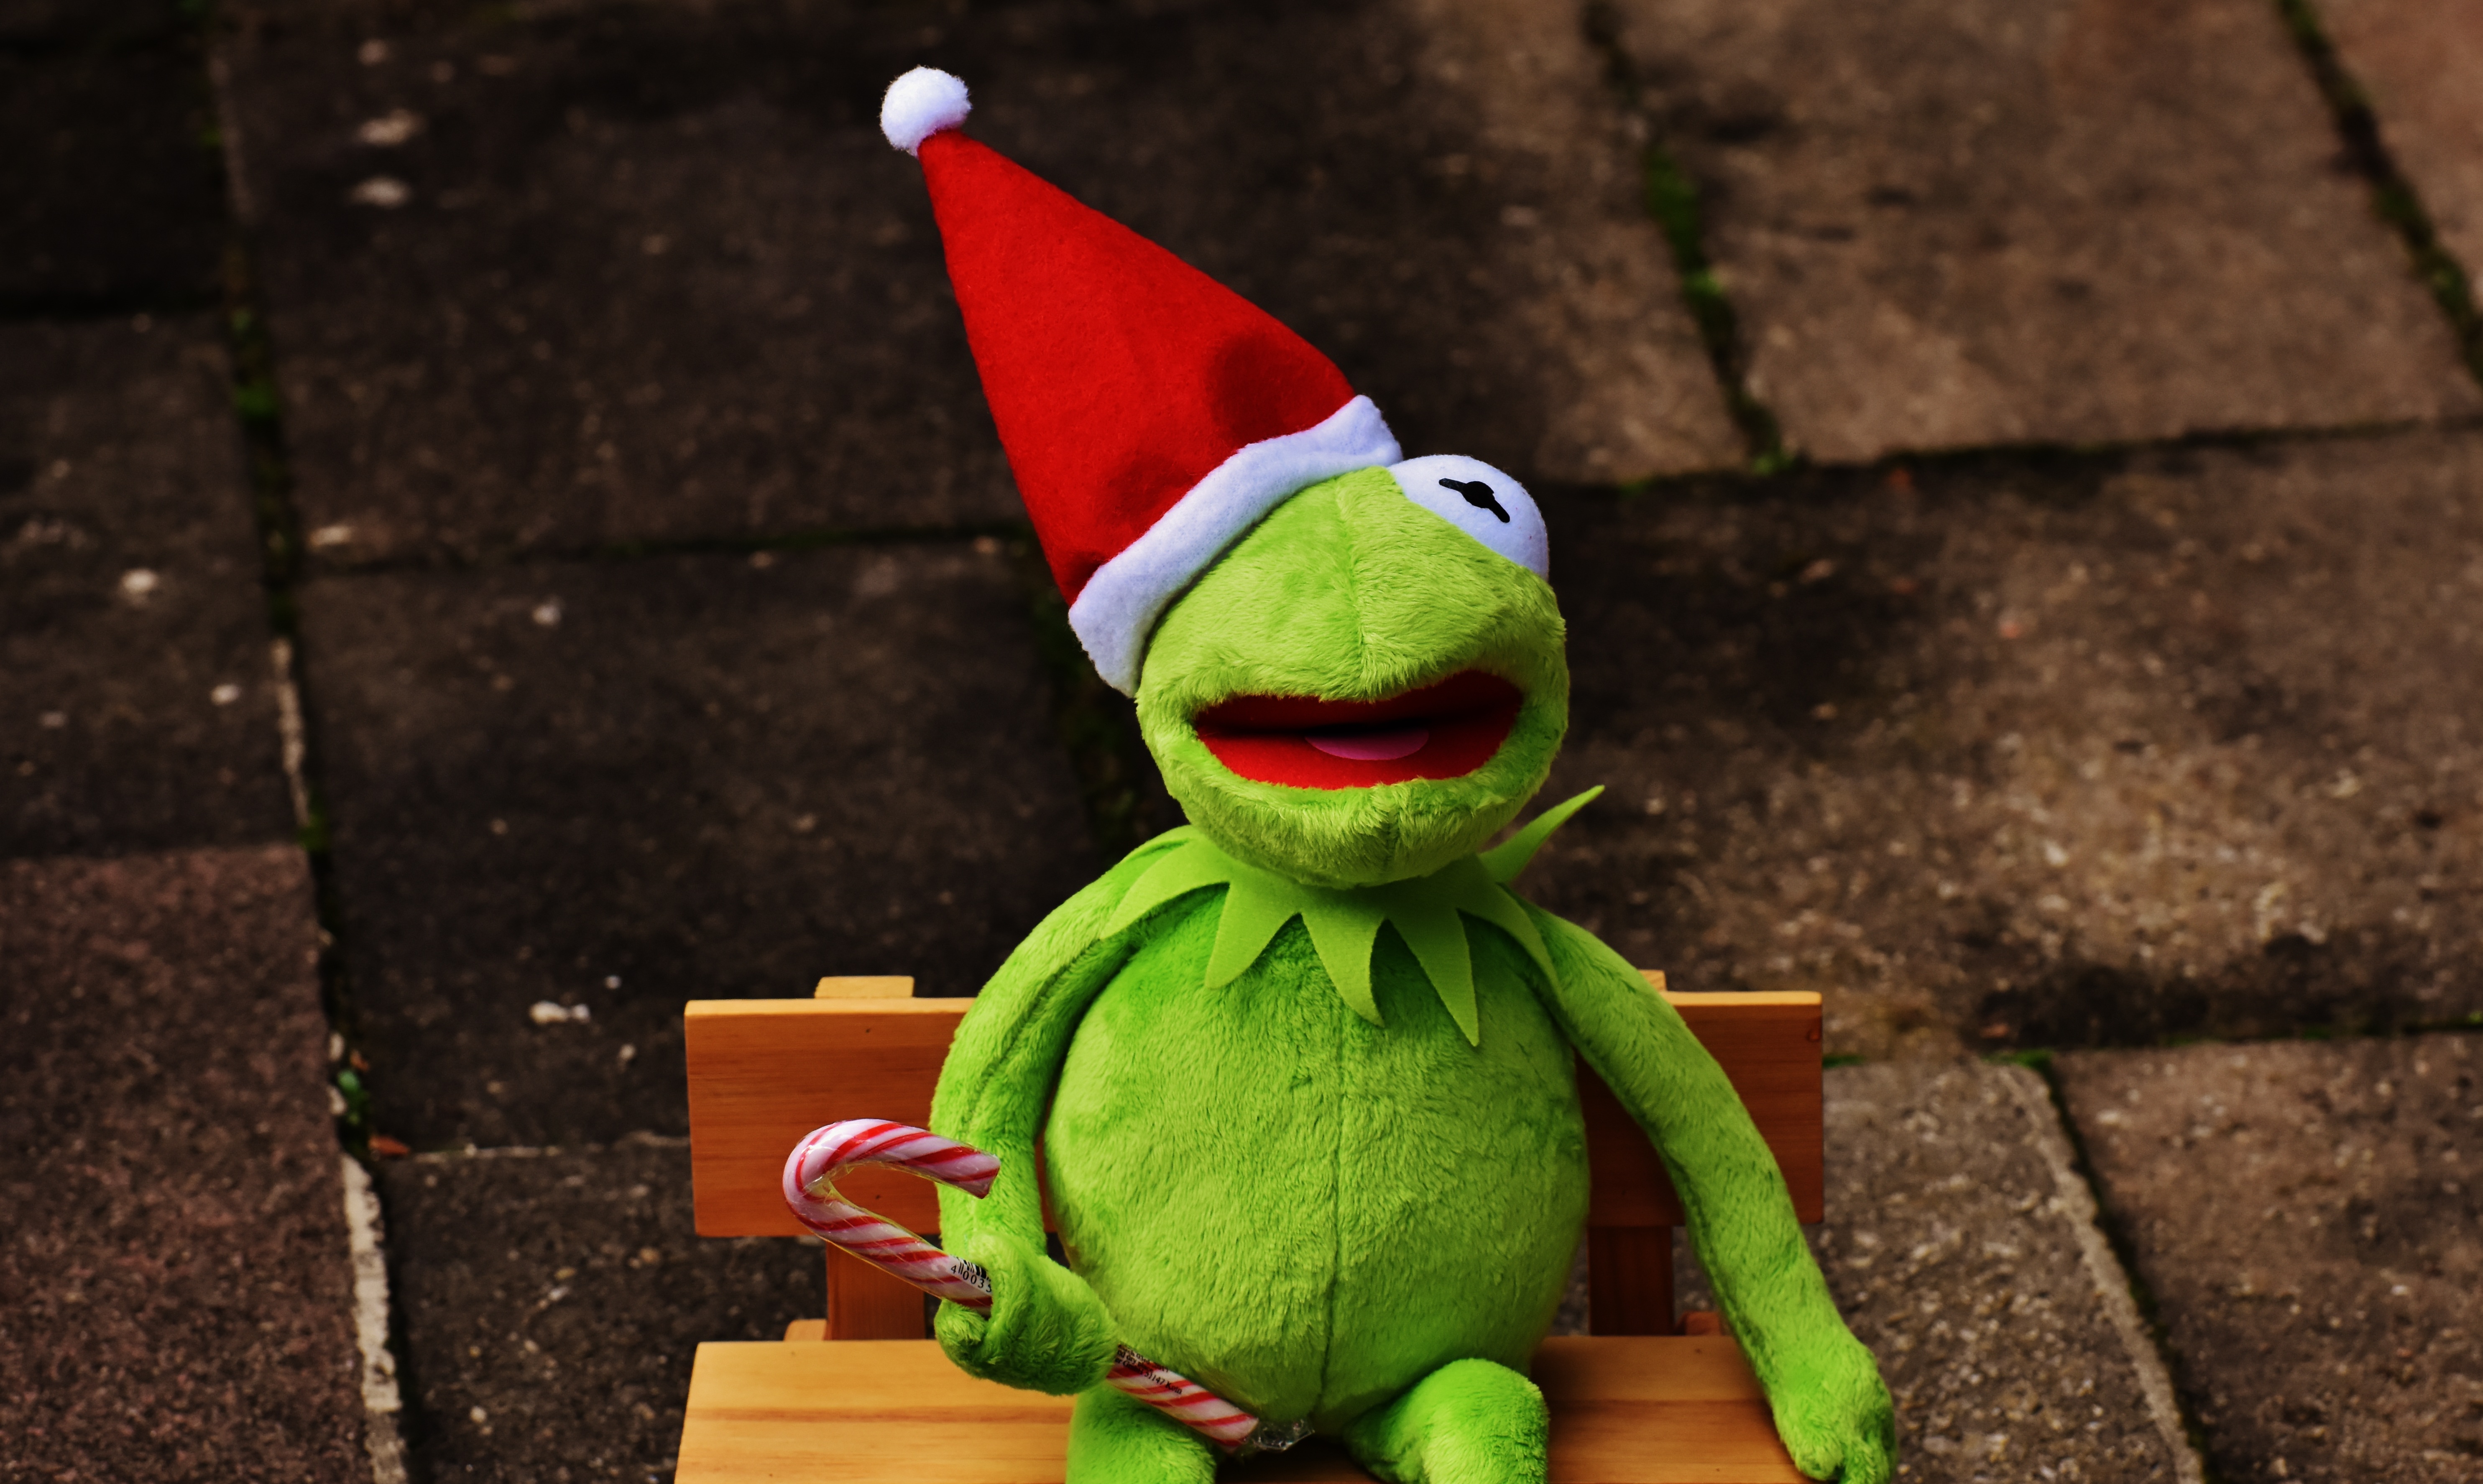
cute, green, red, color, frog, christmas, toy, christmas time, santa hat, textile, figure, toys, funny, plush, stuffed animal, kermit, greeting card, children toys, soft toy, stuffed toy